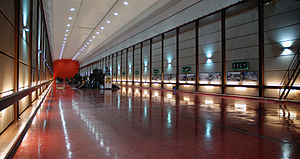
Vandkraftværk / Teknisk opbygning af et vandkraftværk / Kraftstationen
Fra maskinhallen i Sima kraftverk i Eidfjord kommune i Hordaland. Dette er Norges næst største kraftværk efter installeret effekt. Bare generatortoppene er synlige.